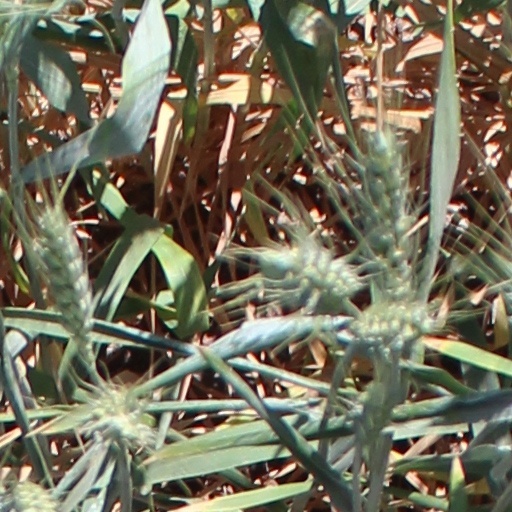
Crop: wheat